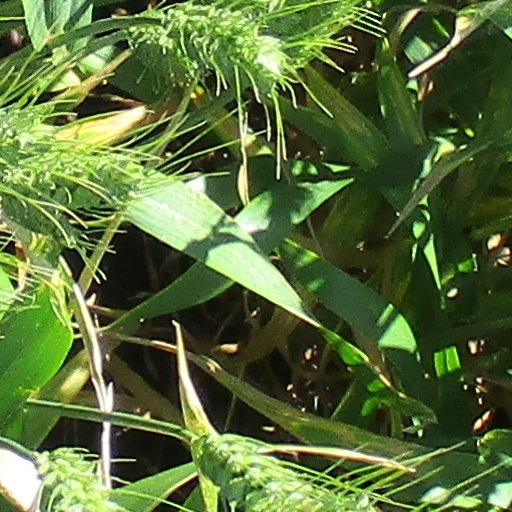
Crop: wheat